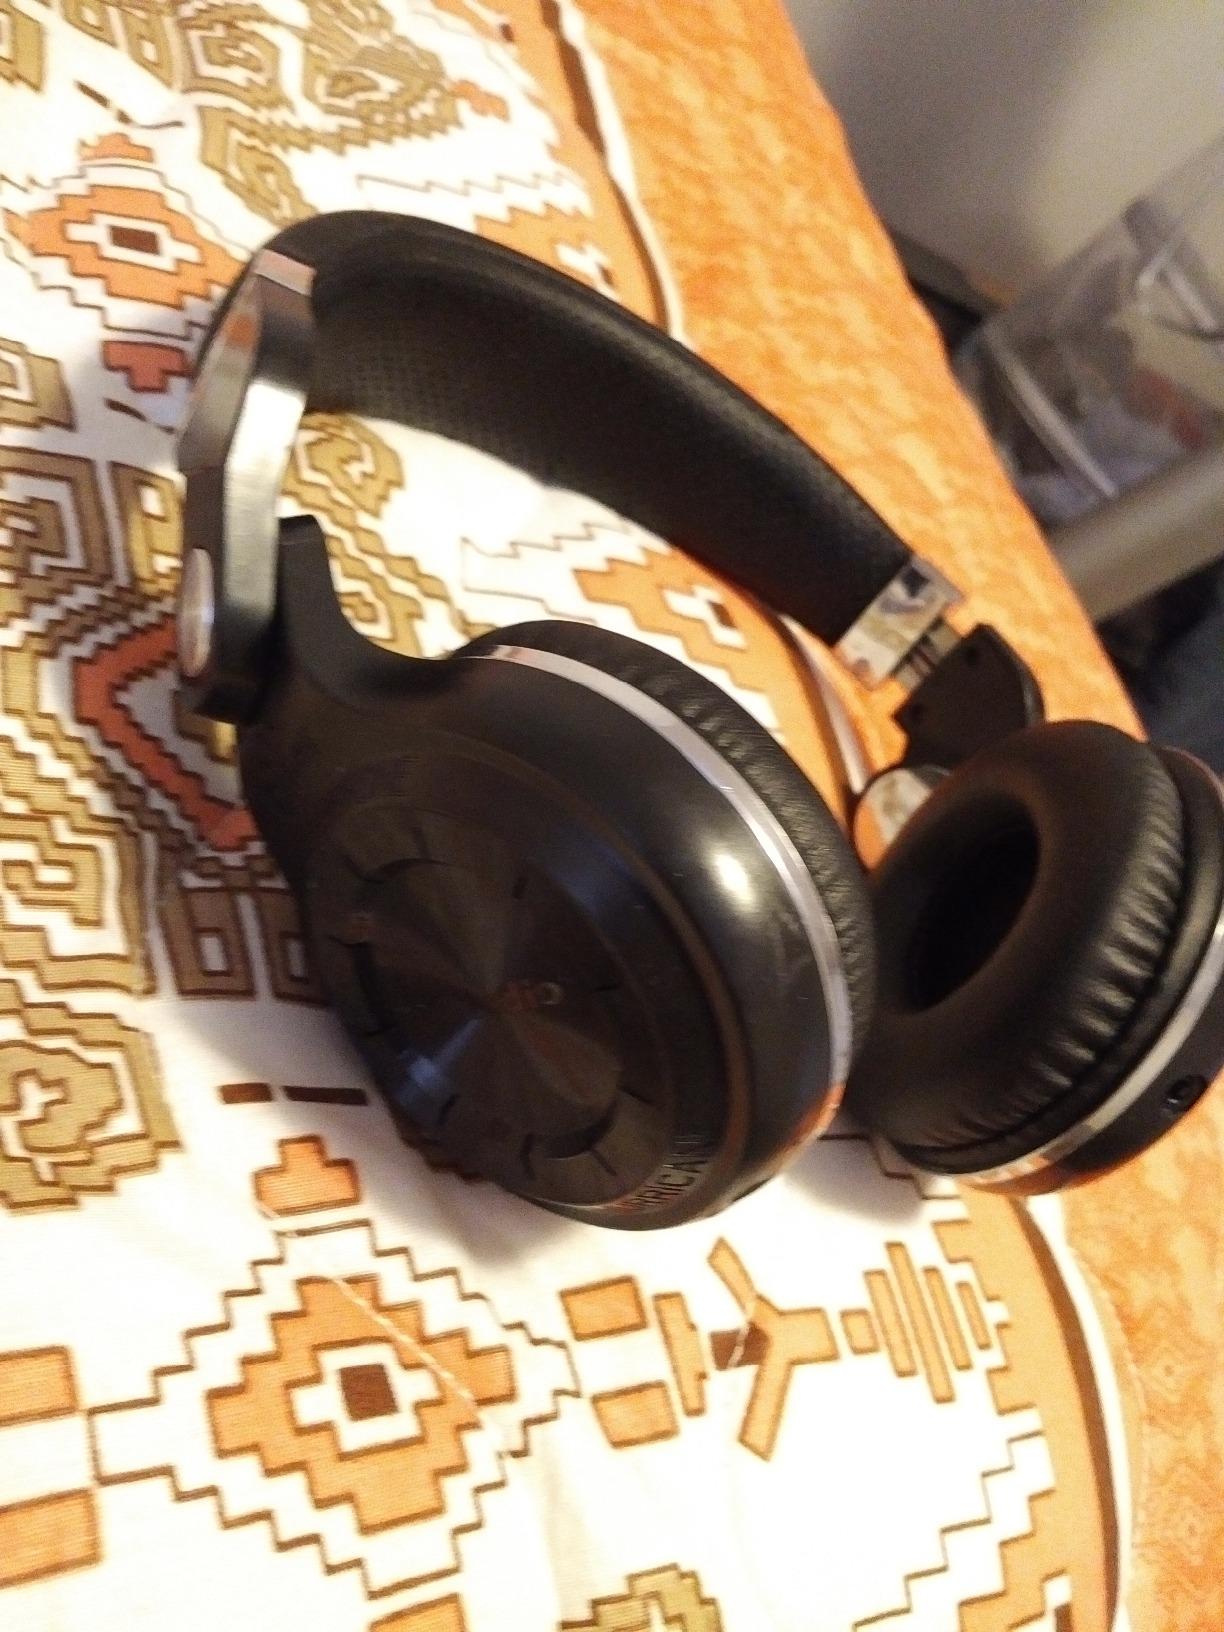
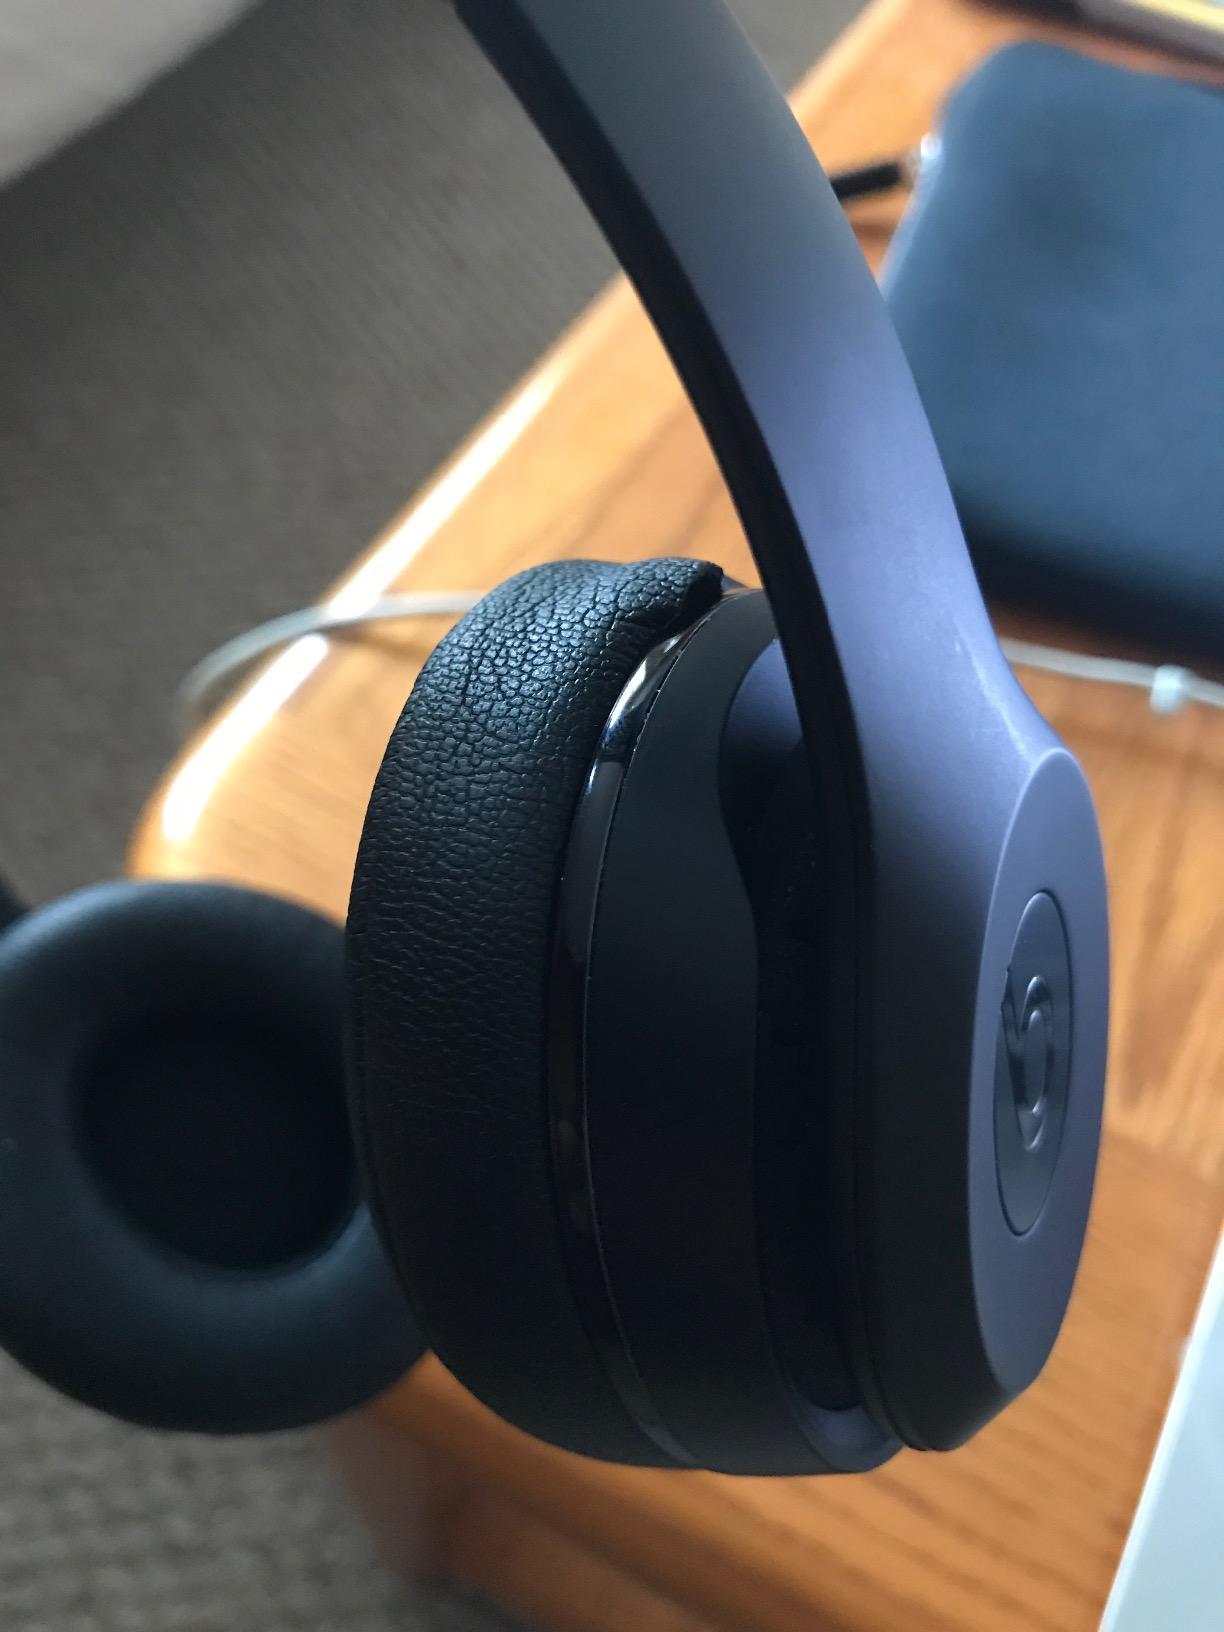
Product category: headphones
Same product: no